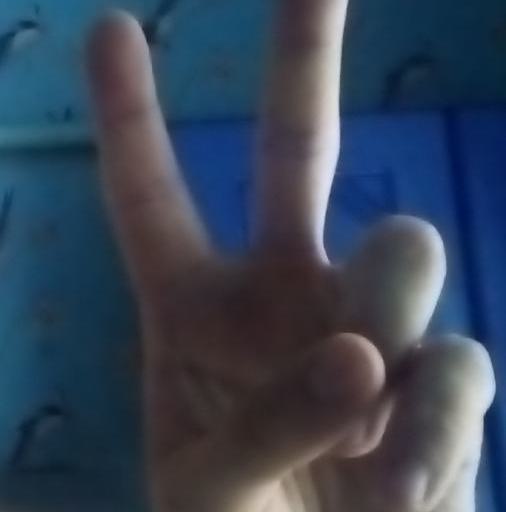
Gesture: peace